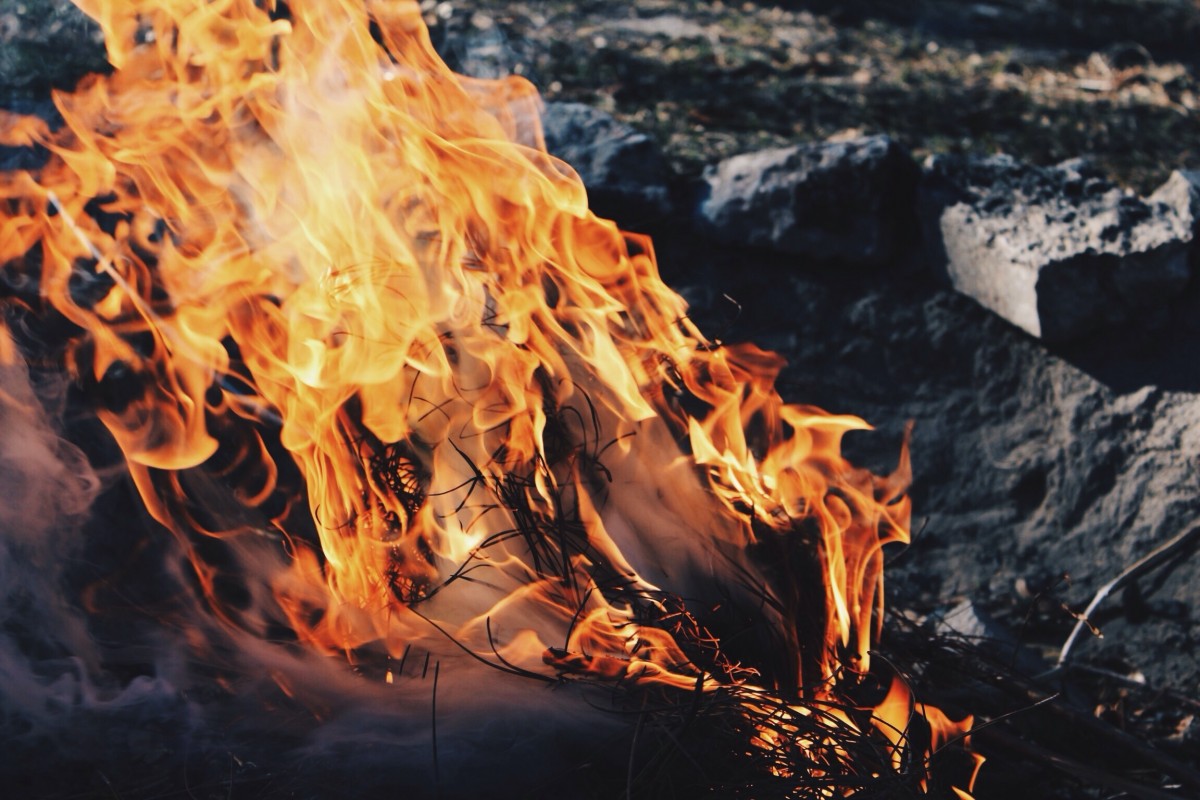
Tags: fire, campfire, bonfire